Naina Singh (Jathedar)

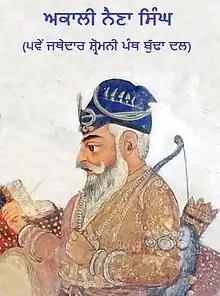
Jathedar Akali Baba Naina Singh Nihang

Naina Singh (fl. 18th century), also known as Narayan Singh, was a Nihang warrior and fifth Jathedar of Budha Dal and a chief of the Shaheedan Misl during the late 18th century.